Increase A. Lapham

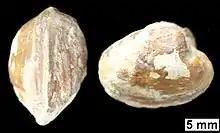
The bivalve "Nuculites laphami" (Cleland, 1911) from the Milwaukee Formation, Middle Devonian, Wisconsin.

Born in Palmyra, New York, his family moved to Pennsylvania, back to New York, to Ohio then to Louisville, Kentucky (1827–1830) then back to Ohio while his father, Seneca Lapham, worked on the canals in various locations. Lapham was of entirely English ancestry, all of which had been in what is now the United States since the early 1600s. His ancestors were among the first English colonists to establish Rhode Island. He displayed a talent for scientific observation early on while working on the canals and their locks, producing drawings that he could sell at the age of thirteen.